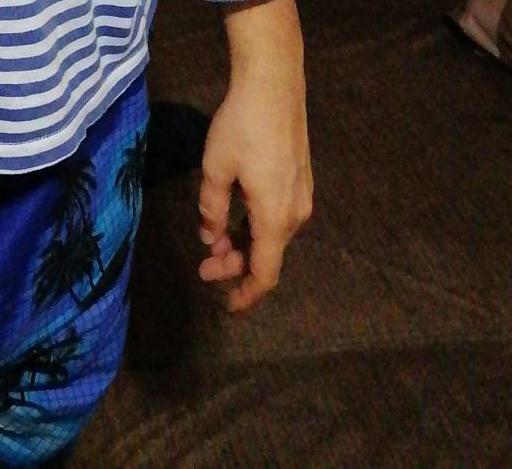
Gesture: no_gesture